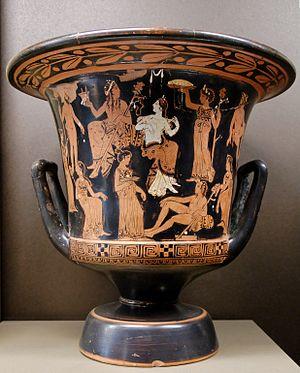
Dionysos, Ariane, satyres et ménades. Face A d'un cratère en calice attique à figures rouges, vers 400-375 av. J.-C. Provenance
Un cratère est un grand vase utilisé dans l'Antiquité, particulièrement chez les Grecs, pour mélanger le vin et l'eau.